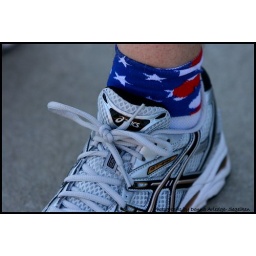
Andrew was styling in his red, white and blue outfit, all the way down to his cool socks.